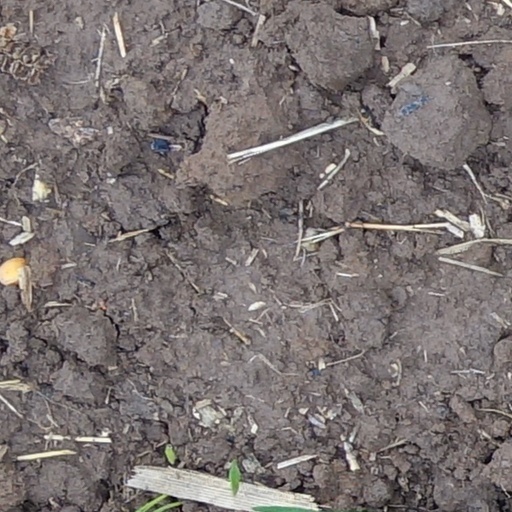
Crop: wheat